Broad Peak (film)

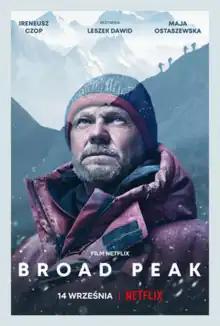
Polish Netflix poster

Broad Peak is a 2022 Polish biographical adventure drama film directed by . The film centers on Maciej Berbeka, a Polish mountaineer, and his attempts to complete the first-ever winter ascent of Broad Peak, an eight-thousander in the Karakoram. It was released on Netflix on 14 September 2022.